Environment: real
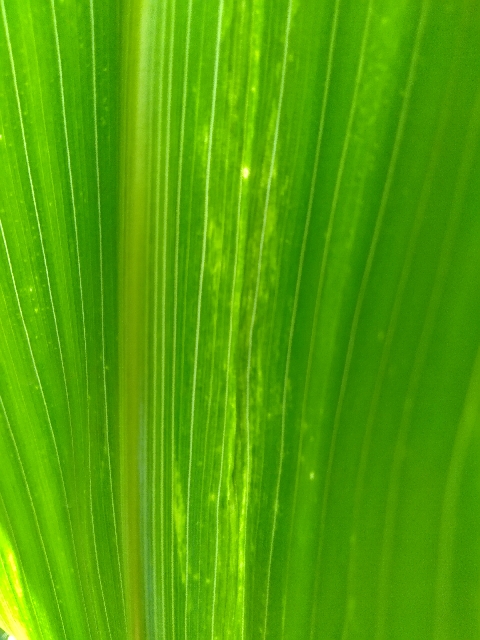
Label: lethal_necrosis